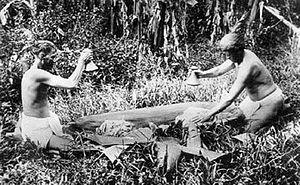
Le poï est l'ingrédient de base de la cuisine traditionnelle hawaïenne. Préparé à partir de cormes de taro bouillis puis broyés, il peut être mangé tel quel ou incorporé dans diverses préparations culinaires.